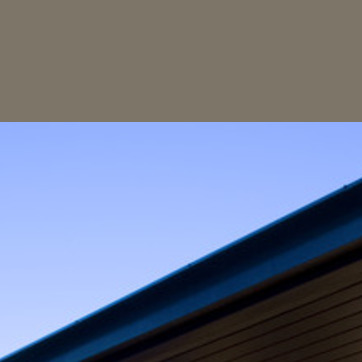
Material: sky